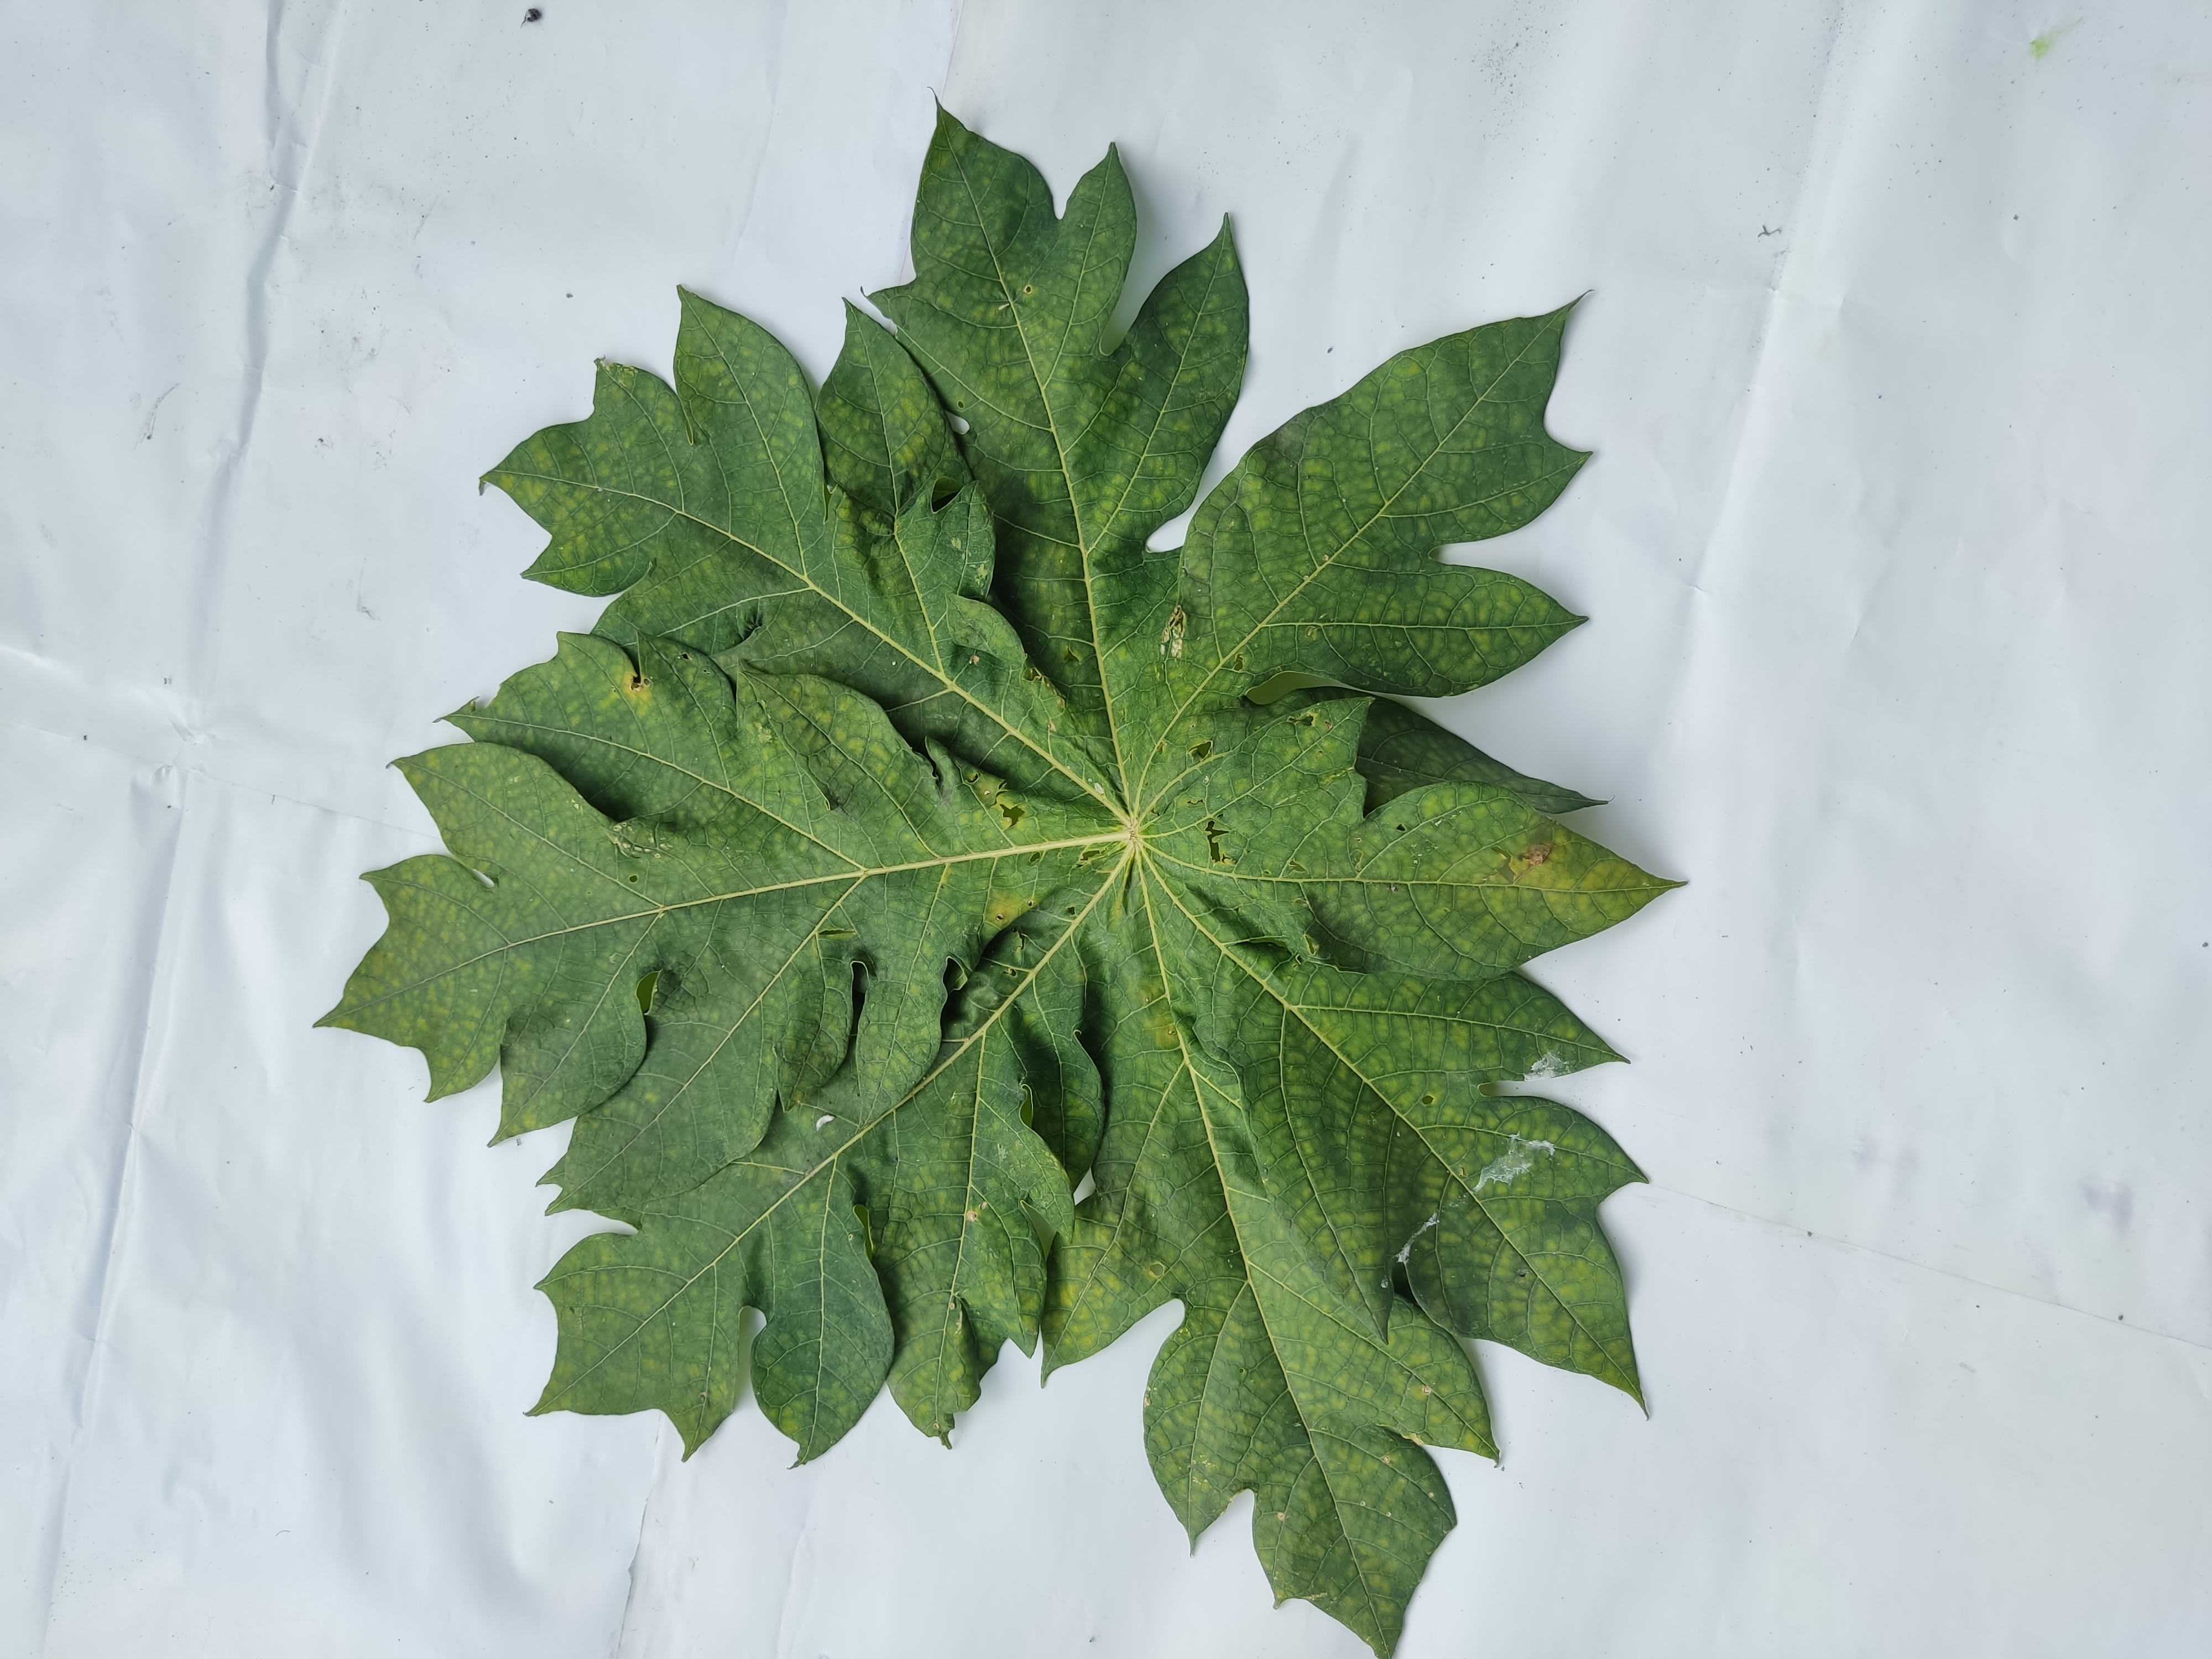
Label: Ring Spot